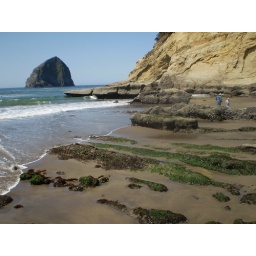
a nice view of mini-haystack rock just off the coast in pacific city